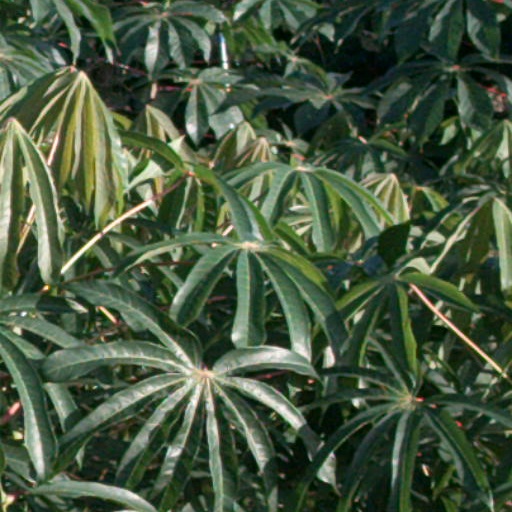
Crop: cassava